Cryosphere

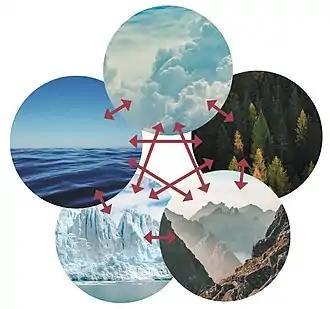
The cryosphere (bottom left) is one of five components of the climate system. The others are the atmosphere, the hydrosphere, the lithosphere and the biosphere.

There are several fundamental physical properties of snow and ice that modulate energy exchanges between the surface and the atmosphere. The most important properties are the surface reflectance (albedo), the ability to transfer heat (thermal diffusivity), and the ability to change state (latent heat). These physical properties, together with surface roughness, emissivity, and dielectric characteristics, have important implications for observing snow and ice from space. For example, surface roughness is often the dominant factor determining the strength of radar backscatter. Physical properties such as crystal structure, density, length, and liquid water content are important factors affecting the transfers of heat and water and the scattering of microwave energy.